Carol Coslett

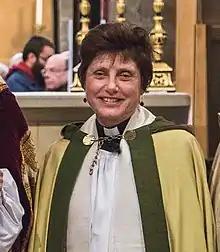
Coslett in March 2018

Carol Ann Coslett (born 18 August 1963) is a British Anglican priest. From 2018 until 2023, she served as an archdeacon in the Church of England's Diocese of Derby: as Archdeacon of Chesterfield until 2022, then as Archdeacon of Derbyshire Peak and Dales.